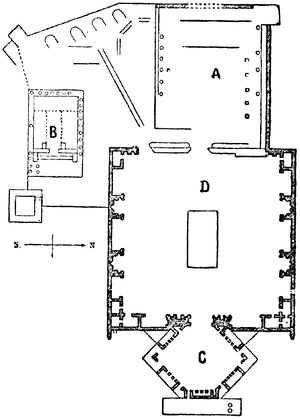
Baalbek est l’ancienne Héliopolis des Romains. Aujourd’hui, la ville moderne, chef-lieu du district de Baalbek, au Liban, compte environ 80 000 habitants. La température la plus élevée du Liban y a été recensée avec 47 °C.